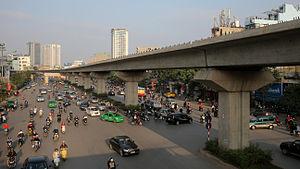
Le district de Hà Đông est un district urbain de la province de Hanoï dans la région du delta du Fleuve Rouge au Viêt Nam. Ce district est situé au sud de la capitale vietnamienne.